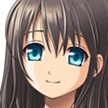
Portrait style: Anime Portrait